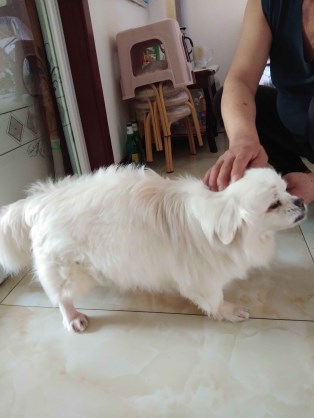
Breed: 3336-n000121-chinese_rural_dog